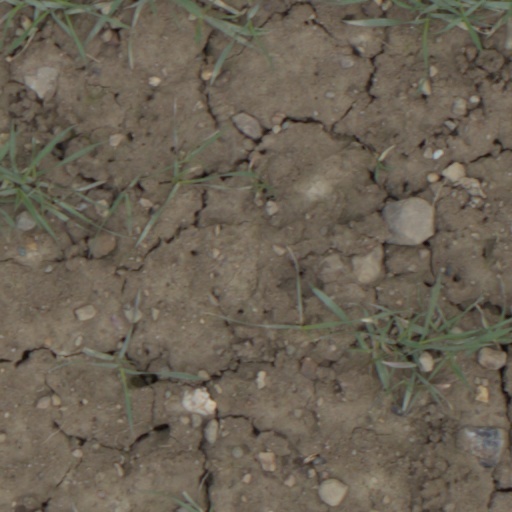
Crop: wheat